Iran–Iraq border

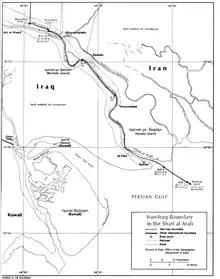
Detailed map of the border in the Shatt al-Arab

The Ottoman–Persian War (1821–1823) ended with the signing of the First Treaty of Erzurum, which re-affirmed the 1639 Zuhab border. A boundary commission involving Iranian, Ottoman, Russian and British officials assisted with the boundary delimitation, resulting in the Second Treaty of Erzurum of 1847 which affirmed the 1639 border with some small modifications. The new treaty first raised the issue of the Shatt al-Arab waterway; the boundary was set at the eastern bank of the river so that the entire waterway remained under Ottoman control, whilst allowing that “Persian vessels shall have the right to navigate freely without let or hindrance”. The four-way boundary commission resumed its work in the following years, and after much work and cartographic disputation a detailed map was produced in 1869.